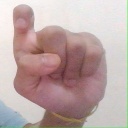
अक्षर: इ